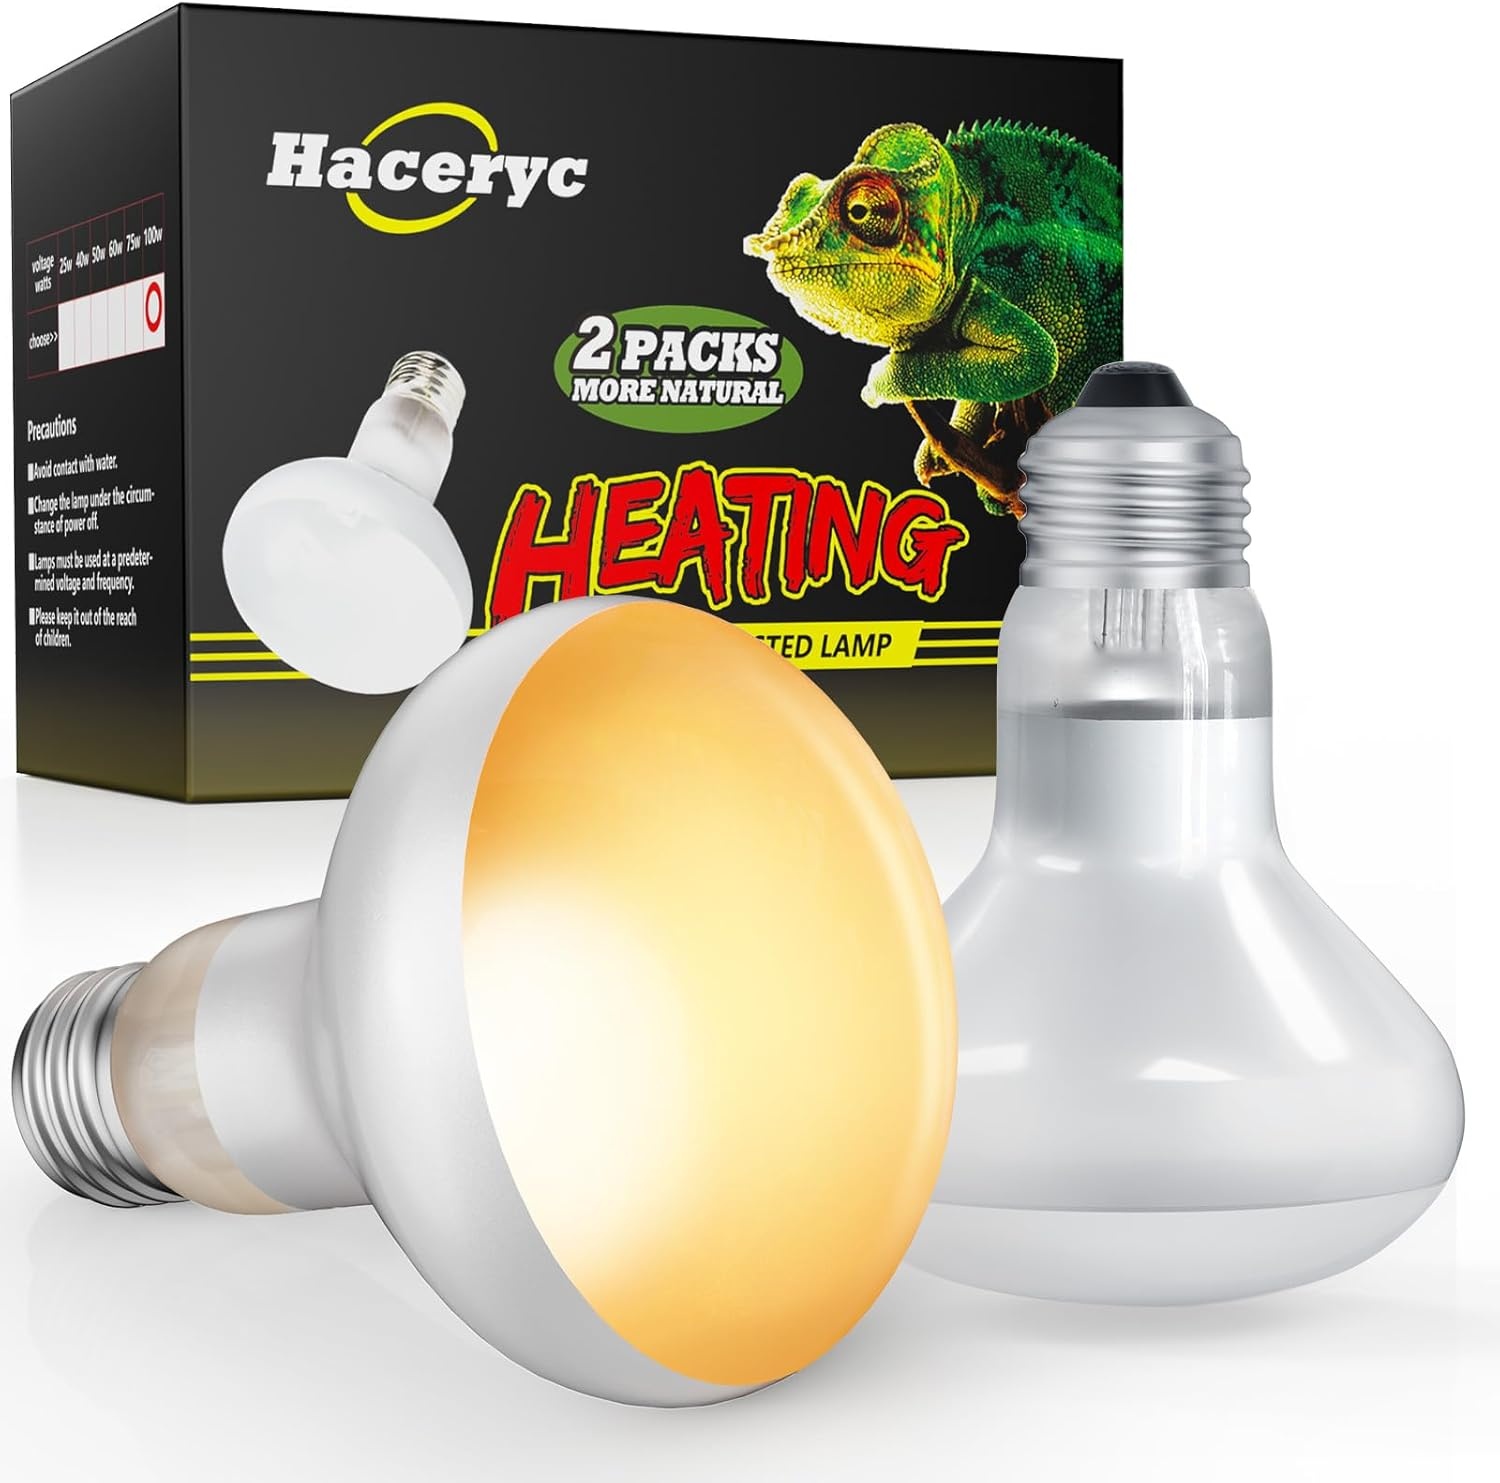
Reptile Heat Lamp, 2 Pack 100W Heat Lamp Bulbs for Reptiles, Amphibians Basking Heat Lamp Bulbs, UVA Daylight Basking Light for Reptiles, Bearded Dragon, Lizard, Turtle, Chicken
Overview Brand : Haceryc Light Type : Incandescent Special Feature : High Efficiency Wattage : 100 watts Bulb Base : E26 About this item Efficient Heating for Your Reptile: Haceryc reptile heat lamp is designed to deliver efficient and dependable warmth for your pet. Our heat lamp bulbs create a perfect basking area, raising the overall temperature in the enclosure. This helps your reptiles regulate their body temperature and creates a cozy habitat where they can thrive Simulate Natural Sunlight: The reptile heat bulbs mimic real sunlight, providing the essential UVA rays and heat your pet needs to stay healthy and happy. These bulbs help stimulate natural behaviors like eating, courtship, foraging, and overall vitality. With our heat lamp, you can ensure your reptile gets the perfect warmth and UVA exposure to thrive and grow Premium Reptile Heat Lamp: Our basking light is crafted from high-quality glass and filament materials, ensuring safe and reliable use. Designed for durability, this heat lamp delivers consistent performance with a lifespan of up to 3,500 hours. Plus, each reptile light bulb undergoes rigorous inspections and safety certifications, guaranteeing top-notch quality and safety Perfect for a Variety of Animals: Our reptile basking bulb is ideal for a wide range of reptiles and amphibians, including tortoises, turtles, geckos, snakes, iguanas, lizards, chameleons, frogs, toads, uromastyx, chuckwallas, monitors, tegus, hermit crabs, bearded dragons, and more Usage Guidelines: Studies show that for optimal results, the heat lamp bulbs should be used for 4-6 hours a day, and it's recommended to replace the heat bulb every 3 months for the best UVA irradiation. This lamp fits standard E26 lamp bases, operates at 110 volts, and is super easy to install
Brand: Haceryc
Category: Animals & Pet Supplies > Pet Supplies > Reptile & Amphibian Supplies > Reptile & Amphibian Habitat Heating & Lighting